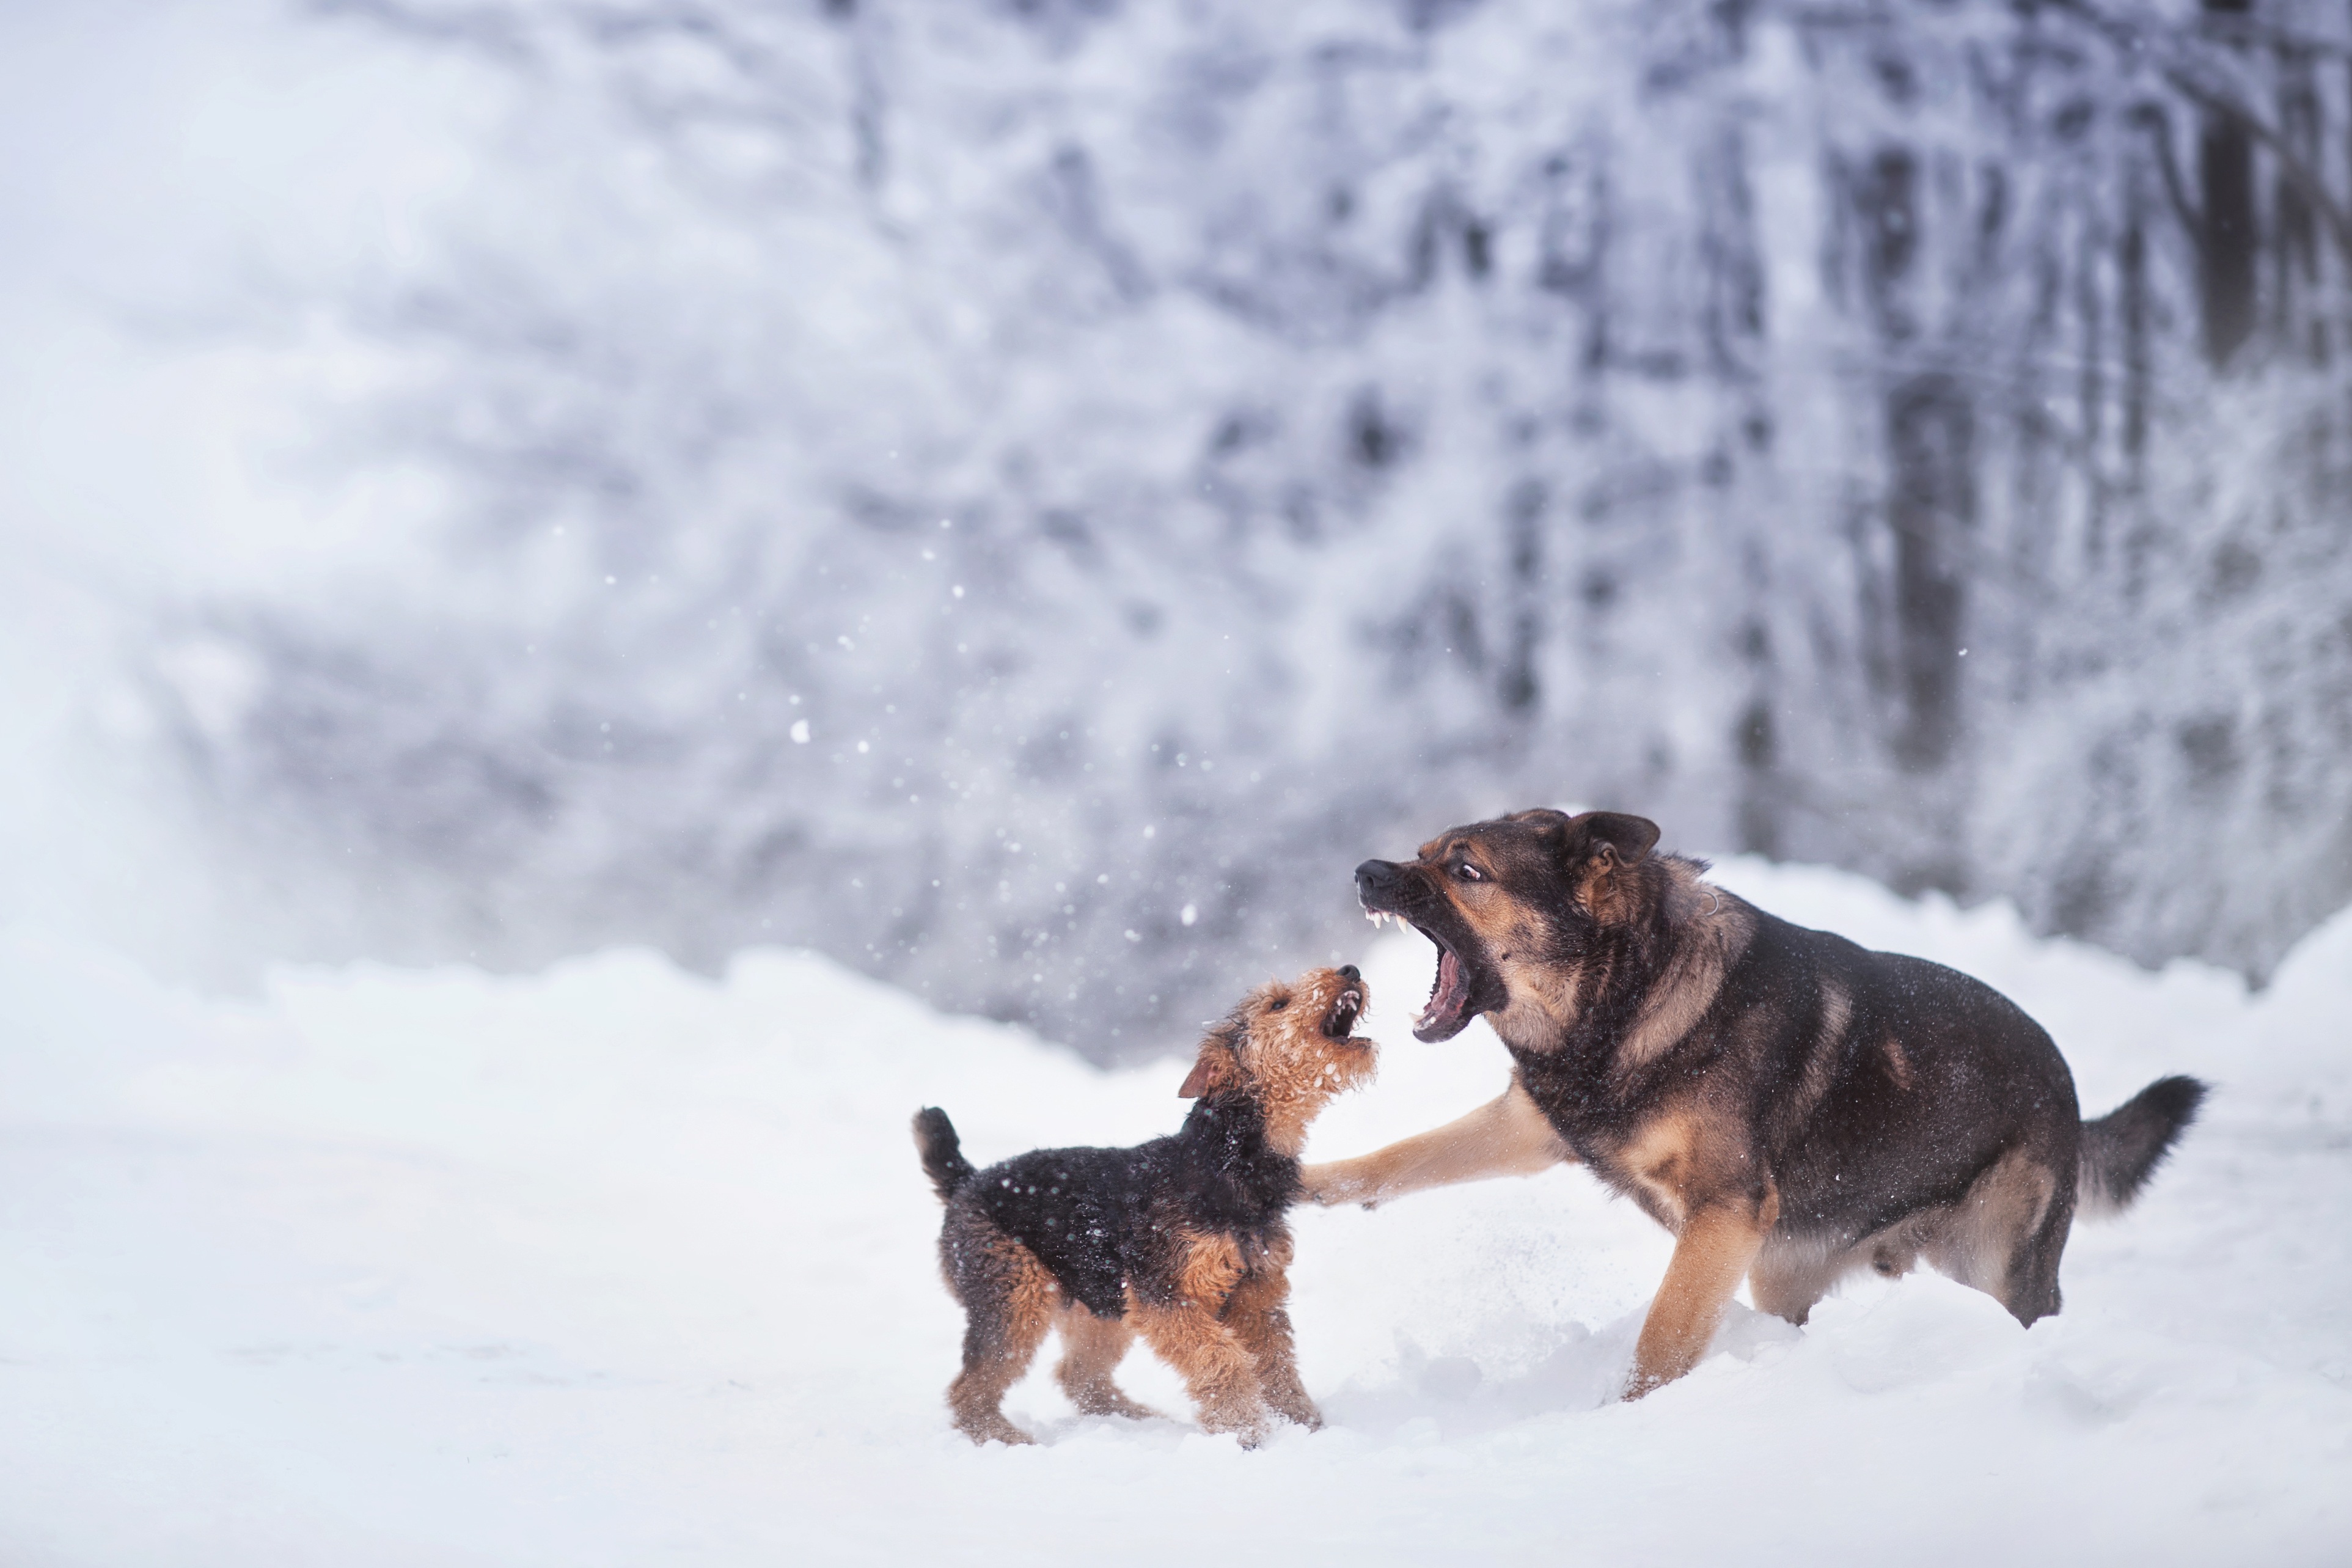
nature, snow, winter, game, play, dog, weather, mammal, season, fight, vertebrate, dog like mammal